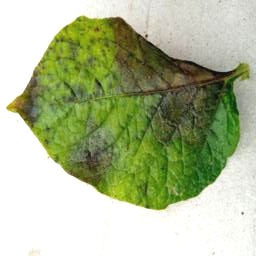
Etiqueta: Late Blight